Lesya Kryvytska

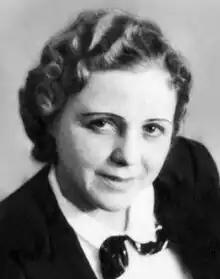

Lesya Kryvytska, née Oleksandra Serhiivna Yelyseyeva (16 January 1899 – 7 November 1983) was a Soviet and Ukrainian stage actress and pedagogue. People's Artist of the Ukrainian SSR (1954).